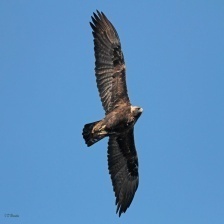
Species: GOLDEN EAGLE
Scientific name: AQUILA CHRYSAETOS